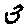
Label: 3